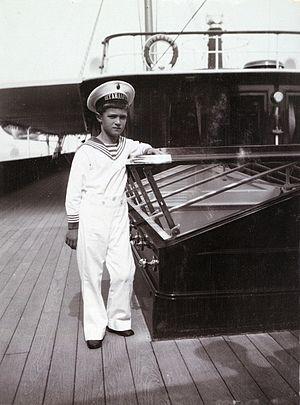
En France, l’uniforme désigne en terminologie militaire, l'habit militaire en général.